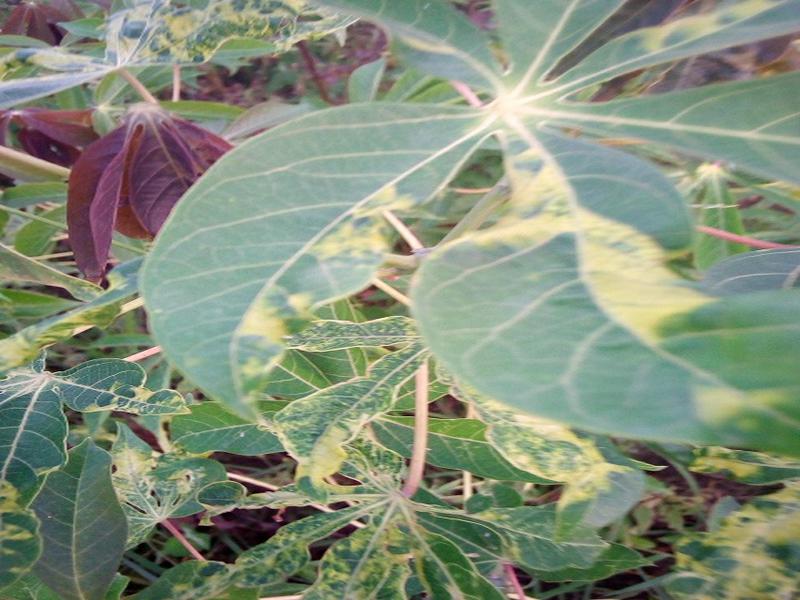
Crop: cassava
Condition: mosaic_disease